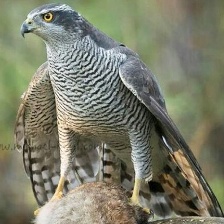
Species: NORTHERN GOSHAWK
Scientific name: ACCIPITER GENTILIS